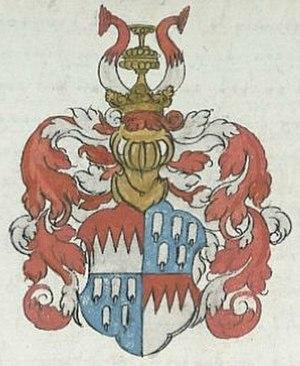
Gottfried IV. Schenk von Limpurg est prince-évêque de Wurtzbourg de 1443 à sa mort.